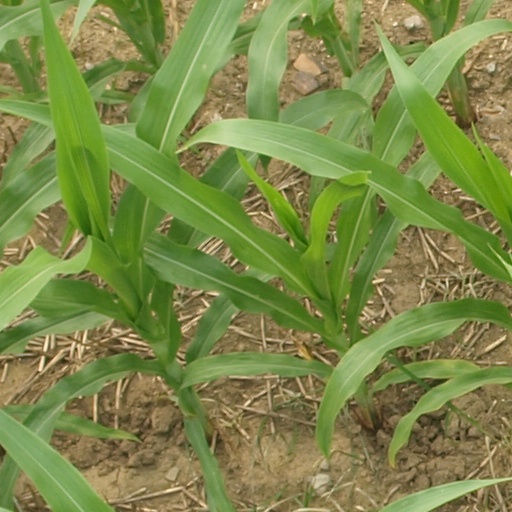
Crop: maize; corn